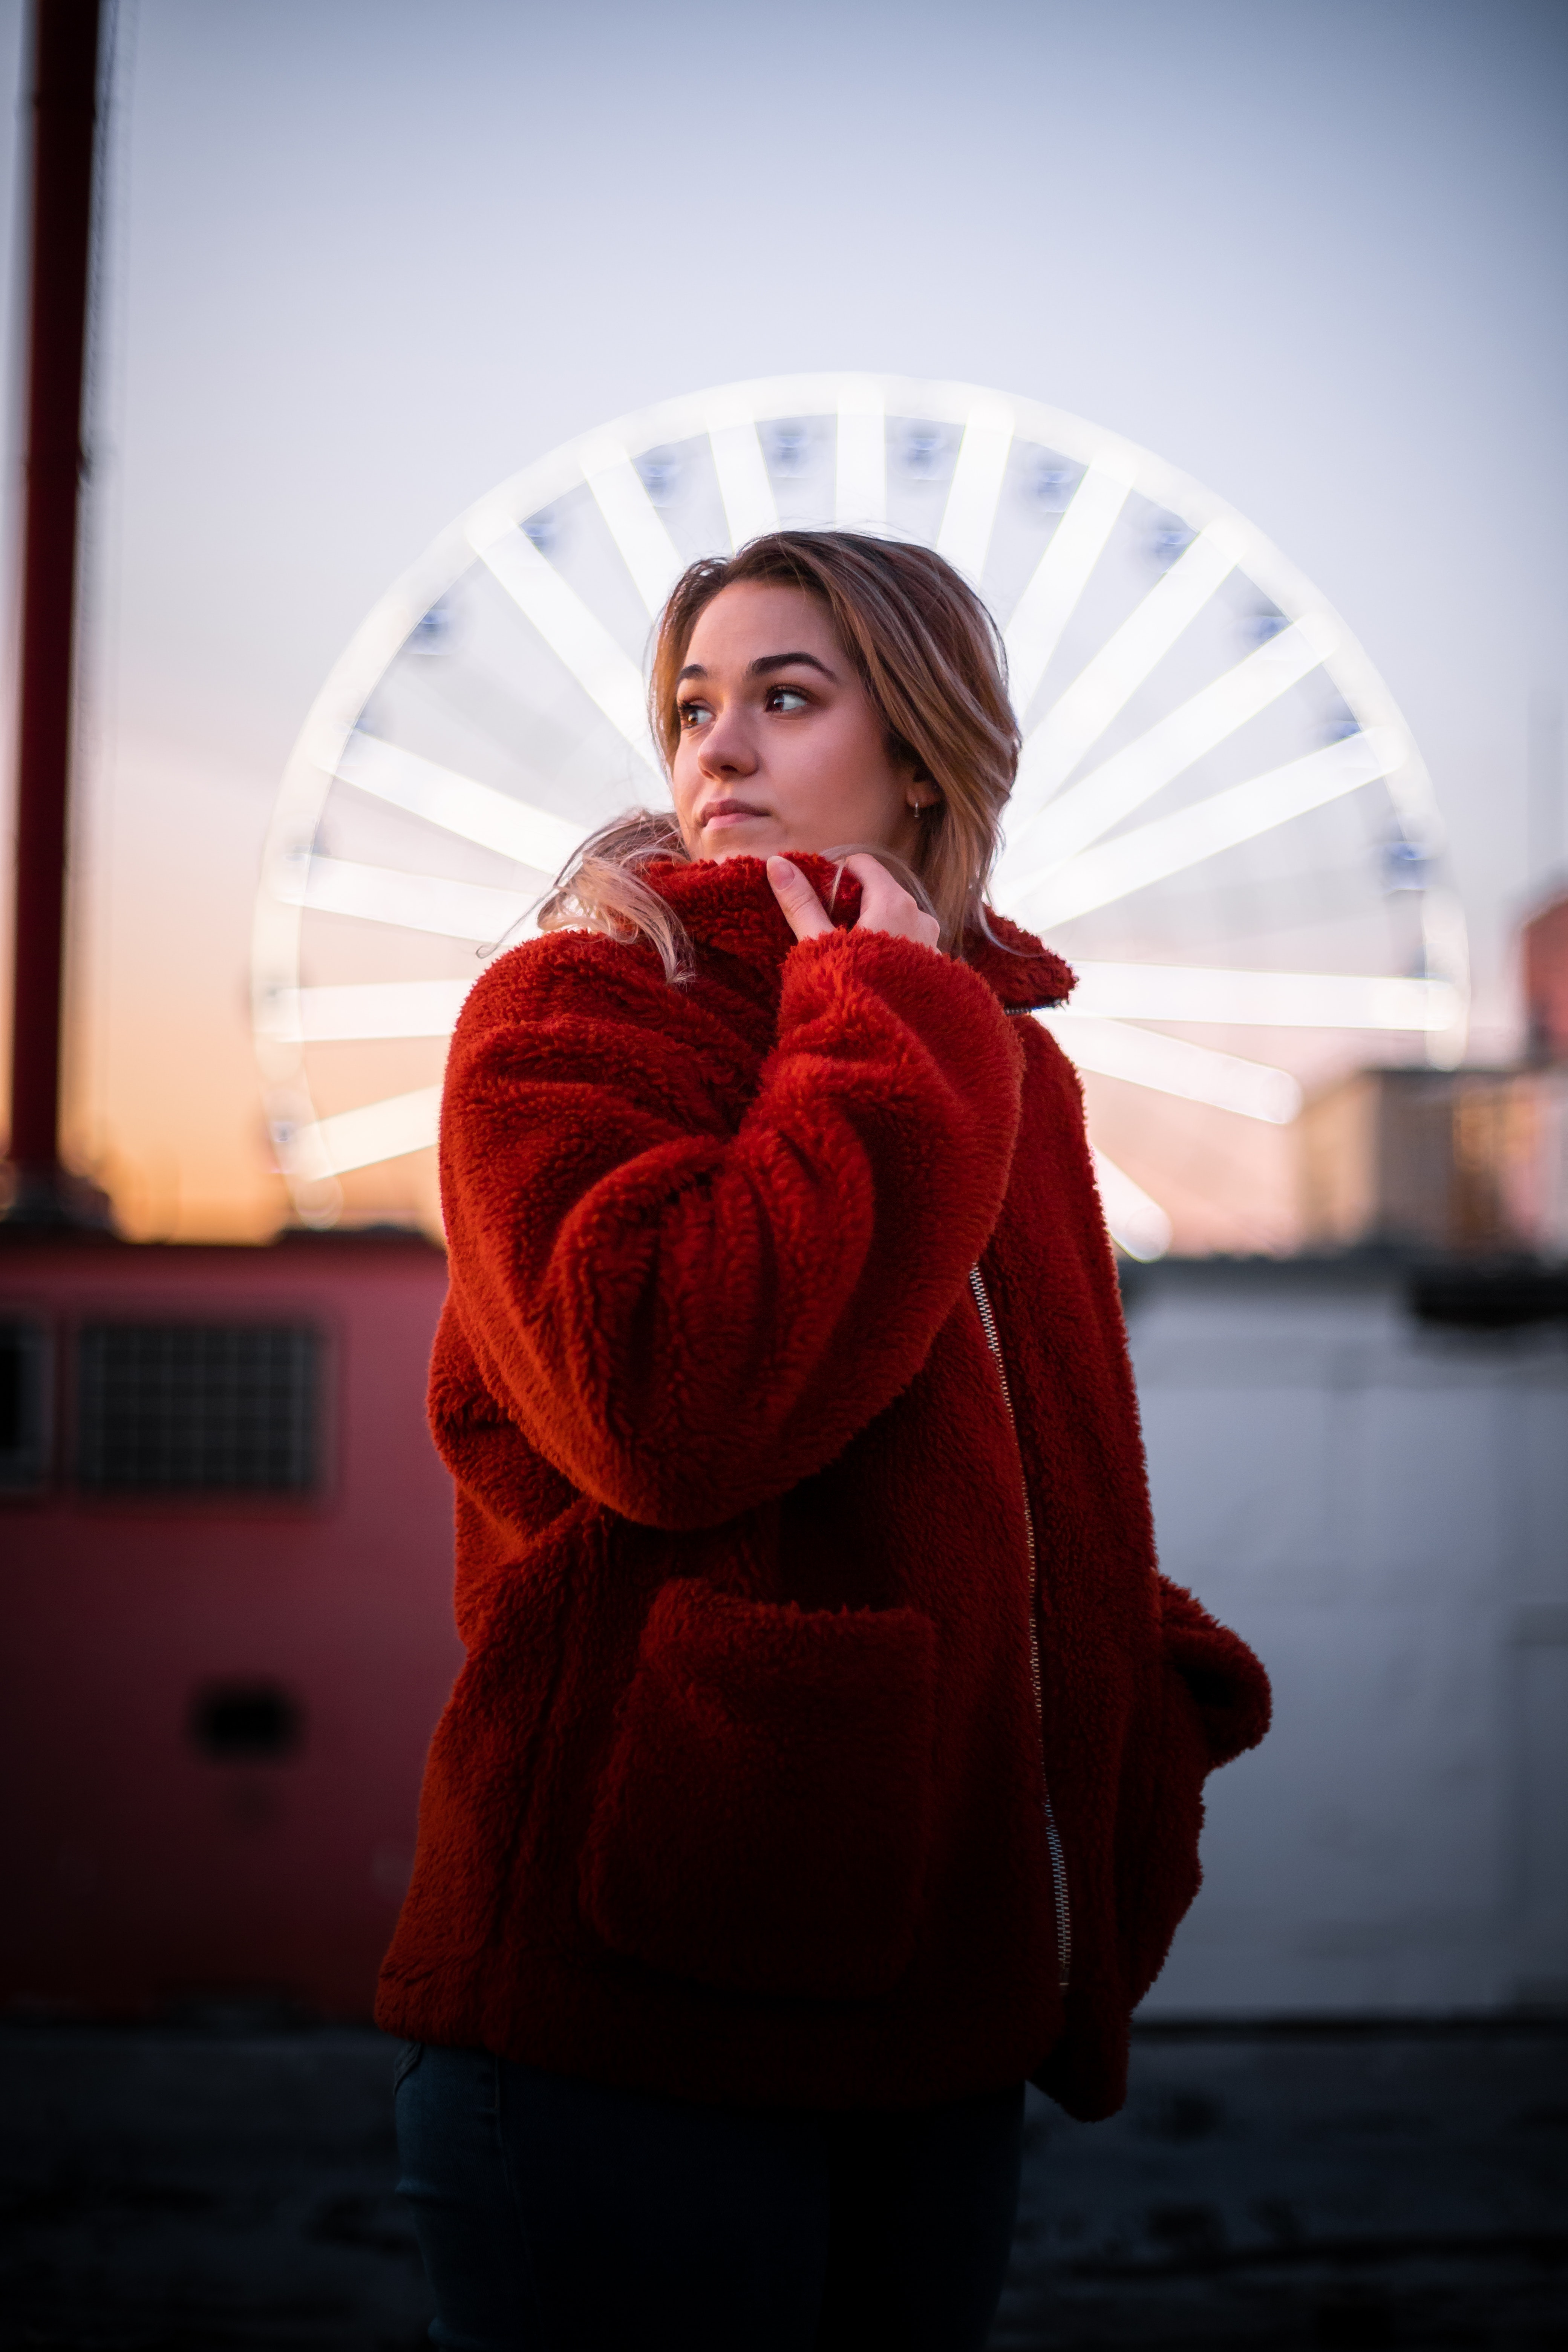
woman, lip, shoulder, eye, flash photography, fashion, sleeve, standing, street fashion, Tints and shades, happy, long hair, electric blue, magenta, fashion design, comfort, human leg, brown hair, sky, fur, pattern, fashion accessory, fashion model, knee, portrait photography, sitting, portrait, lens flare, jewellery, winter, photo shoot, reflection